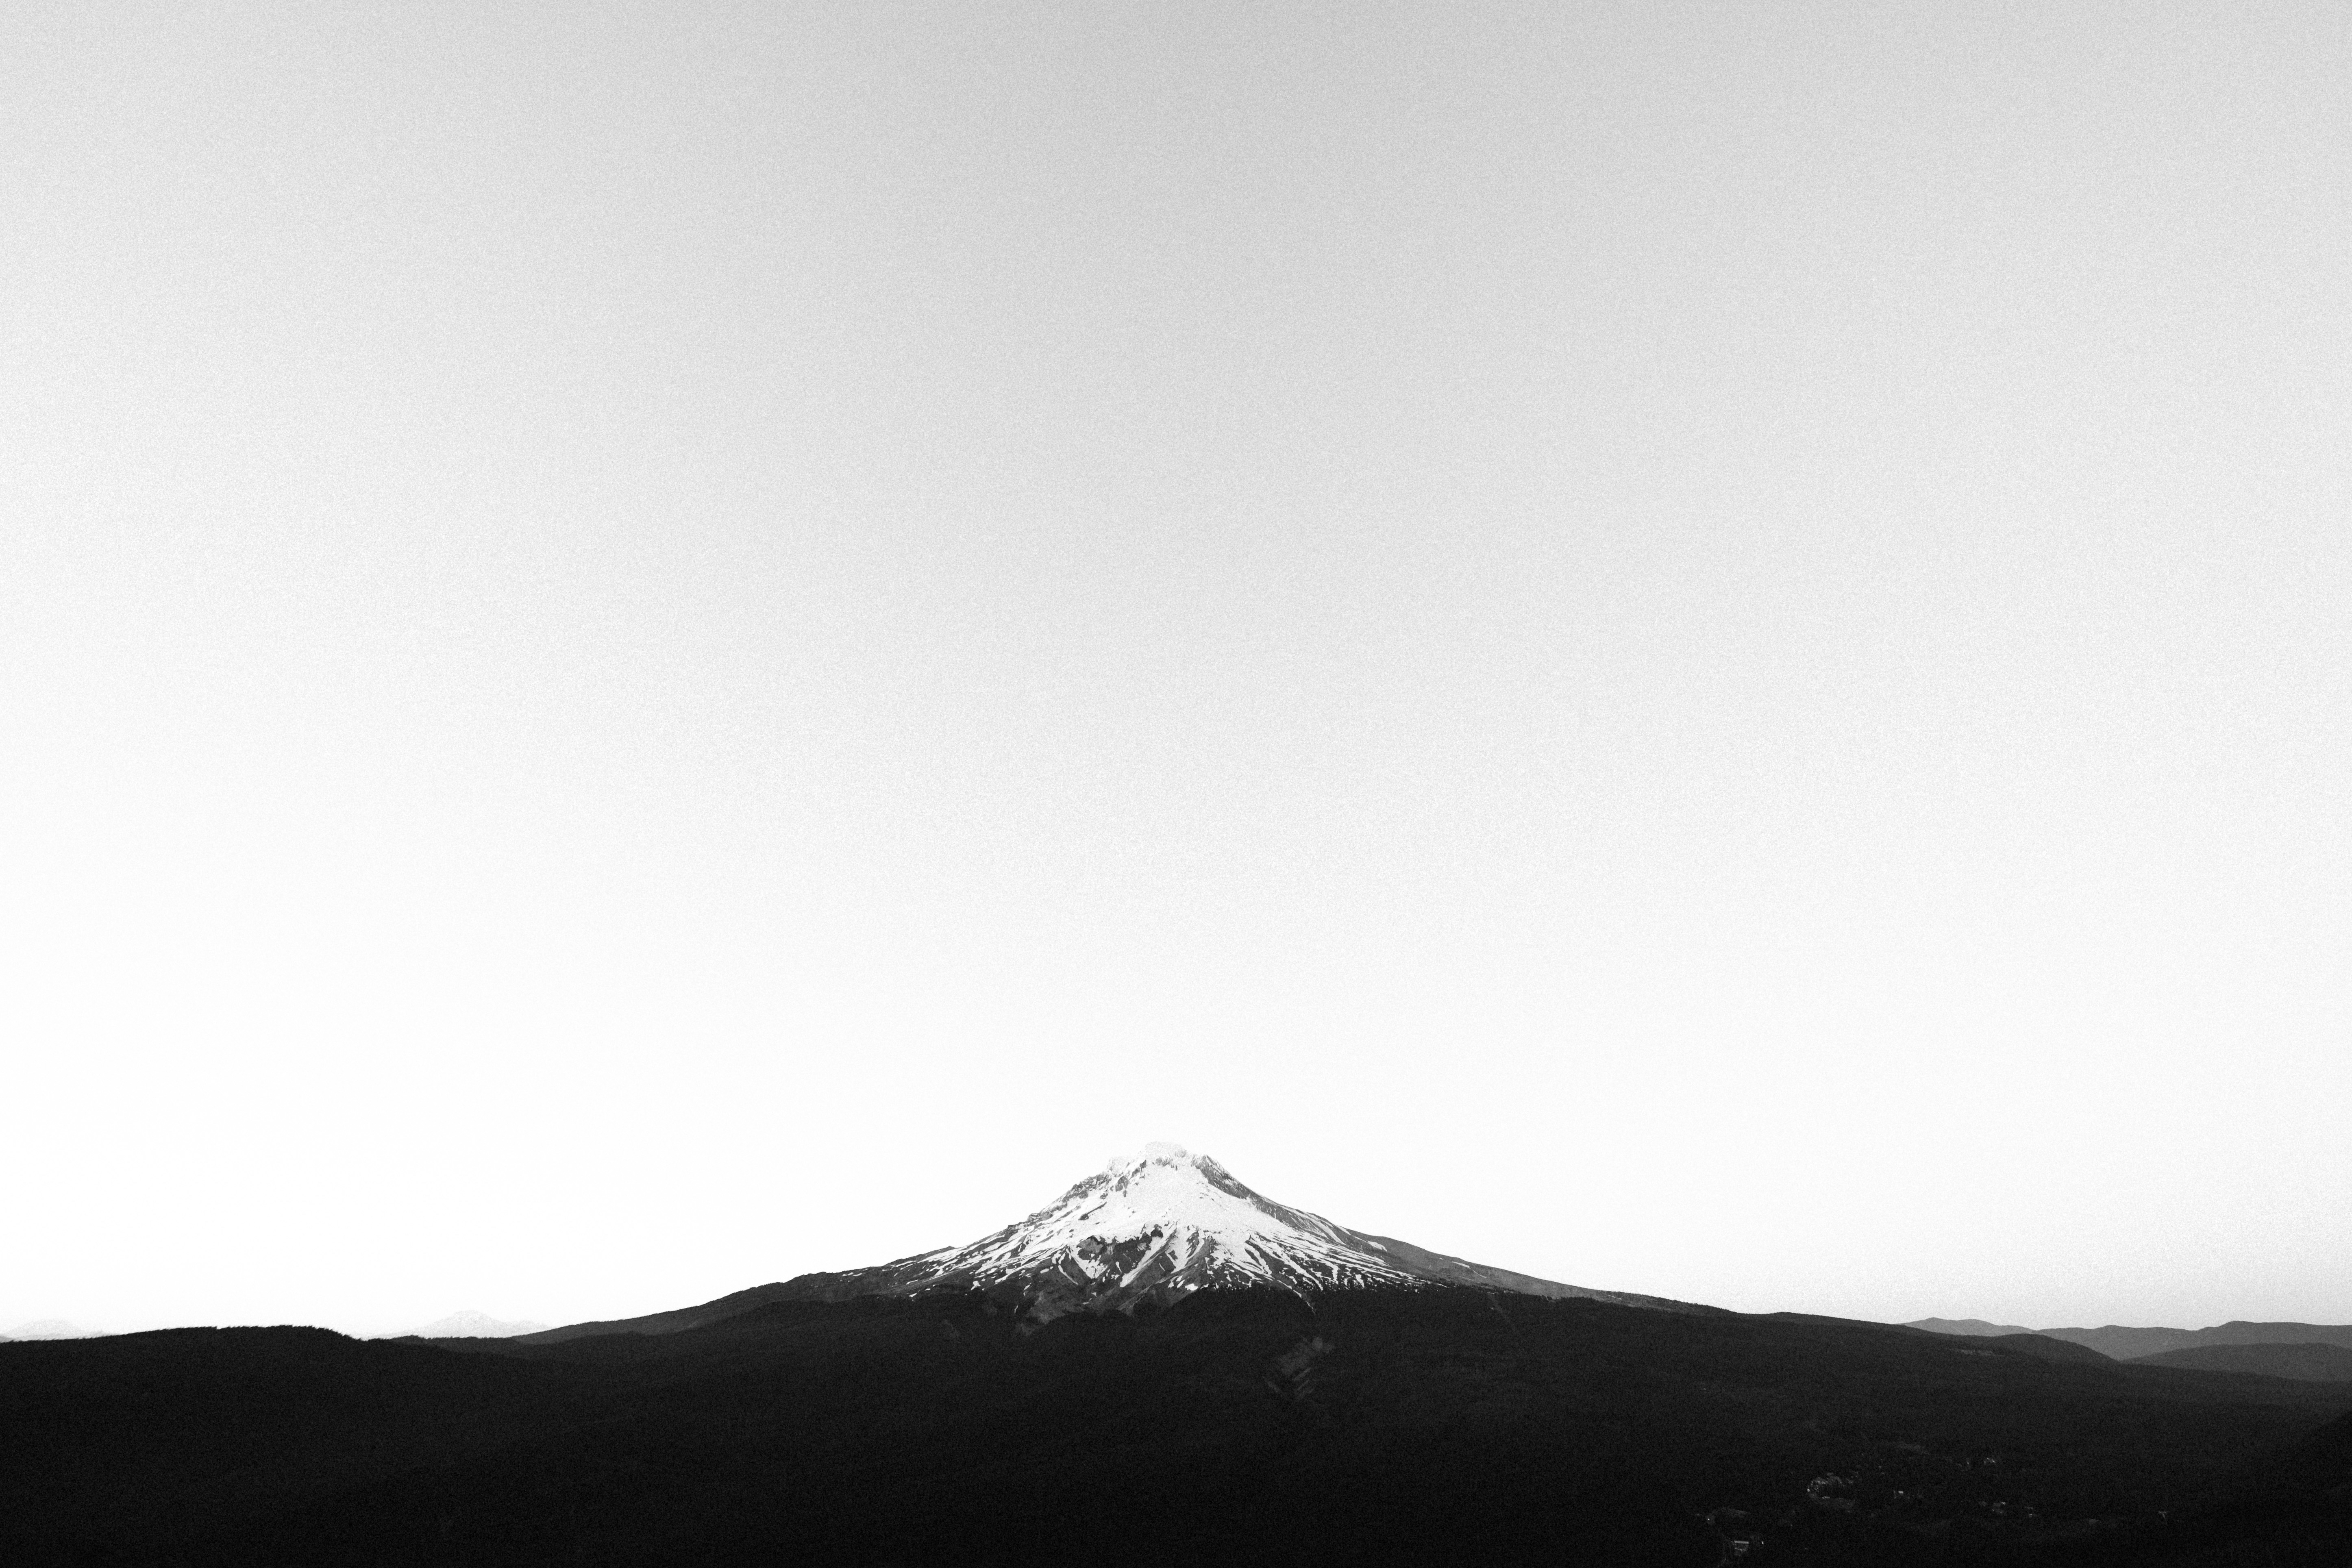
horizon, mountain, black and white, white, photography, peak, black, monochrome, snowcap, monochrome photography, atmospheric phenomenon